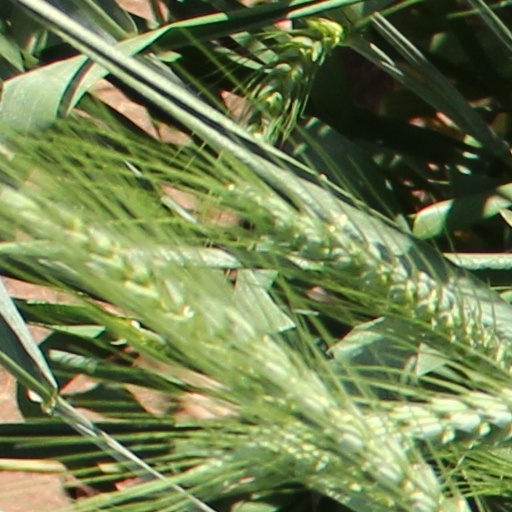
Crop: wheat